Kulula.com

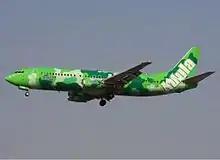
kulula.com Boeing 737-400

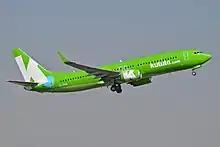
kulula.com Boeing 737-800

Kulula.com became known for its distinctive, brightly coloured, and often comedic aircraft liveries. One of its former aircraft, known as "Flying 101", was covered with a legend describing the different parts of the aircraft.